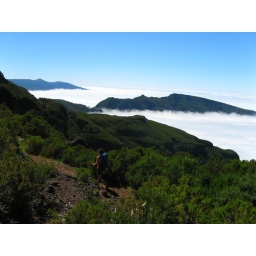
madeira's north coast shrouded in clouds yet again